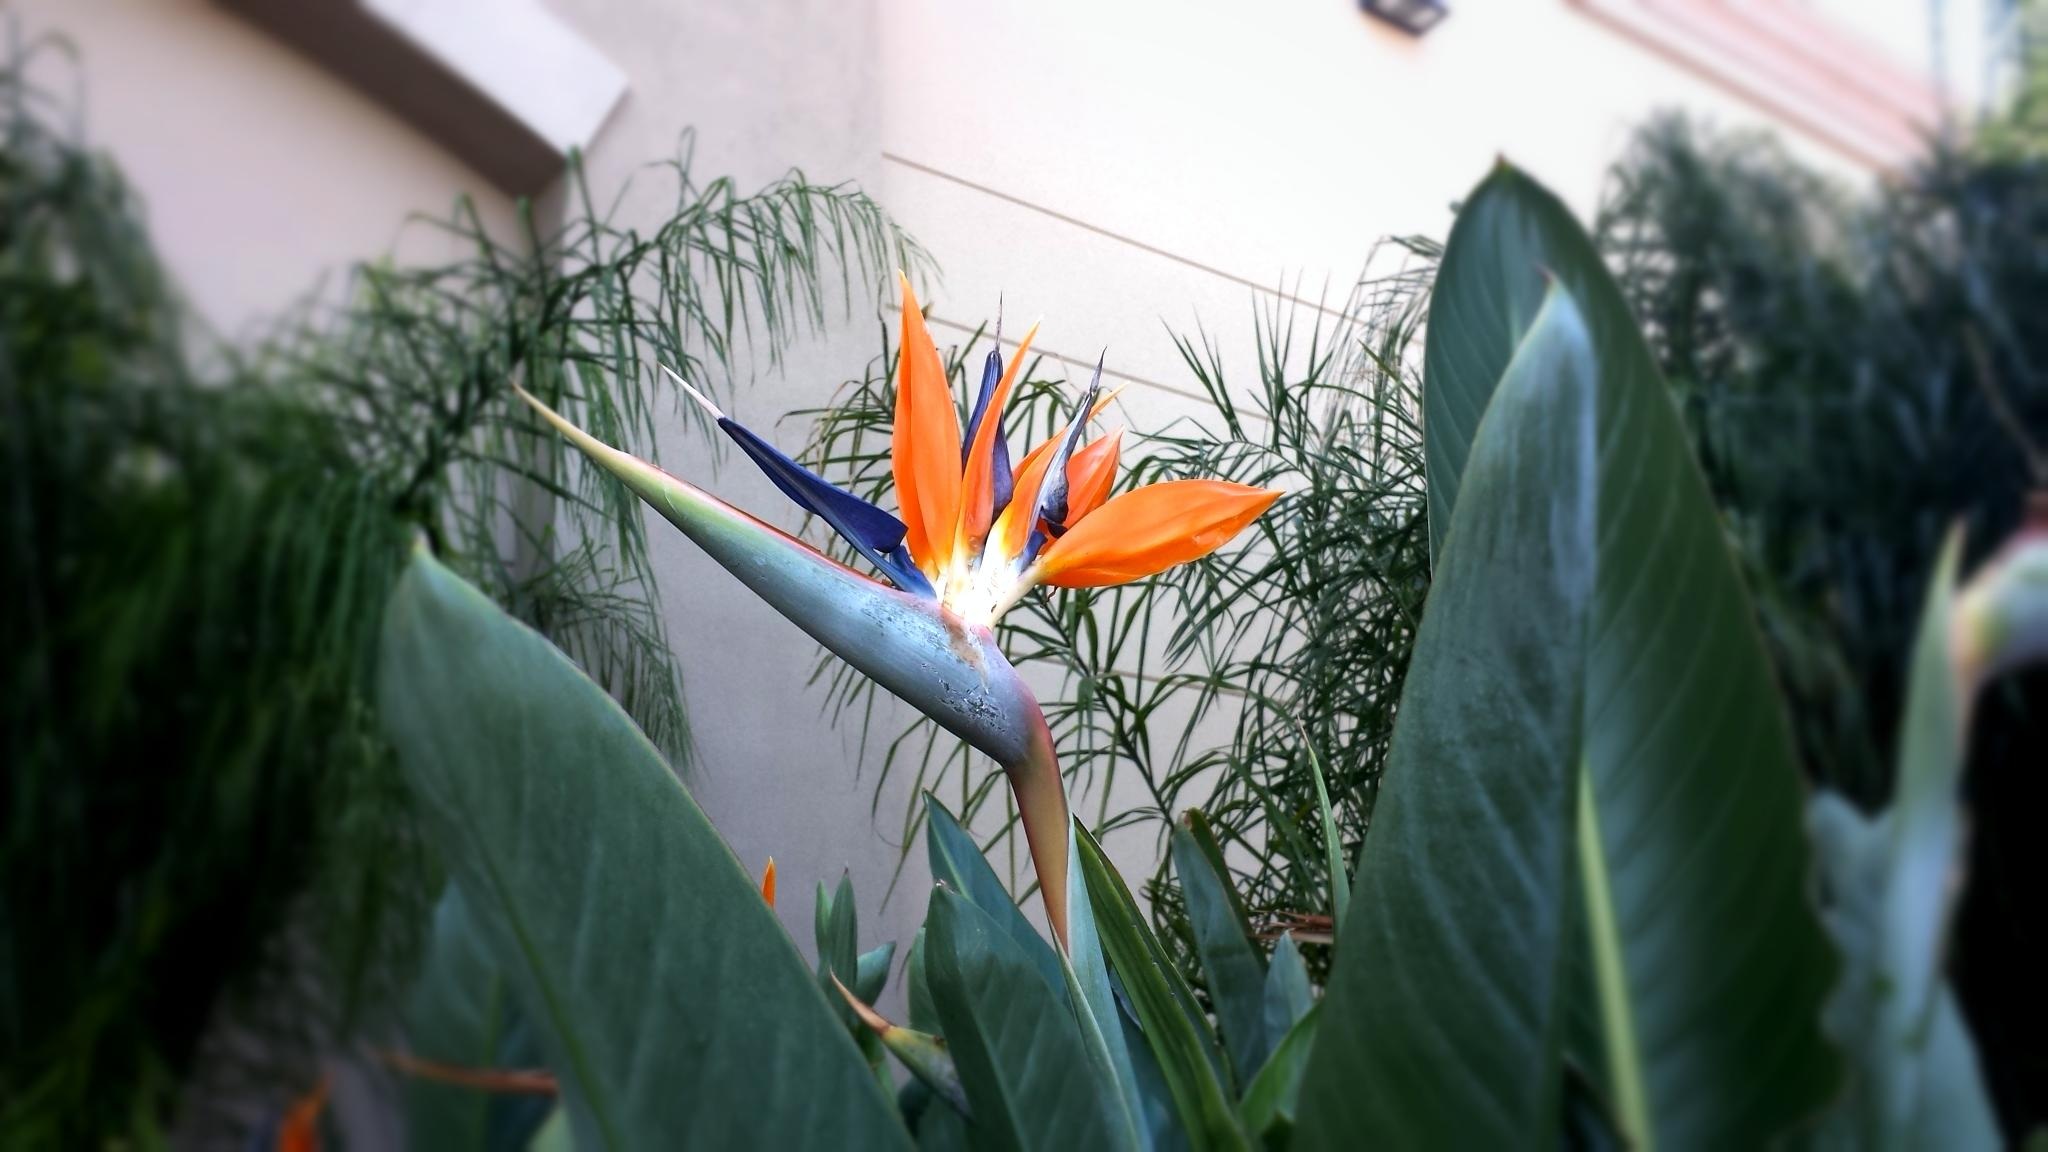
work, nature, grass, blossom, growth, plant, woman, leaf, flower, bloom, pot, summer, floral, environment, spring, green, dirt, grow, natural, soil, care, botany, blooming, garden, flora, season, potted, outdoors, gardening, growing, horticulture, planting, hobby, gardener, cultivate, flowering plant, potting, land plant